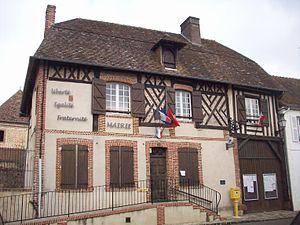
Mairie de Chennebrun.
Chennebrun est une commune française située dans le département de l'Eure en région Normandie.